Trabaccolo

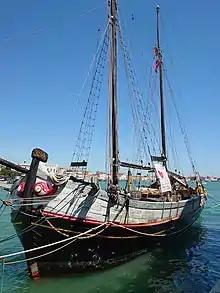
The trabaccolo "Il Nuovo Trionfo" moored in Venice

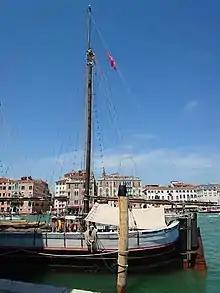
Stern of the trabaccolo "Il Nuovo Trionfo" showing the large rudder

During the late 18th and early 19th centuries, it was common for "trabàccoli" to carry some armament in the form of two or three cannons. The vessels were not only prey to pirates and privateers, but also were fair game for naval vessels seeking prizes.